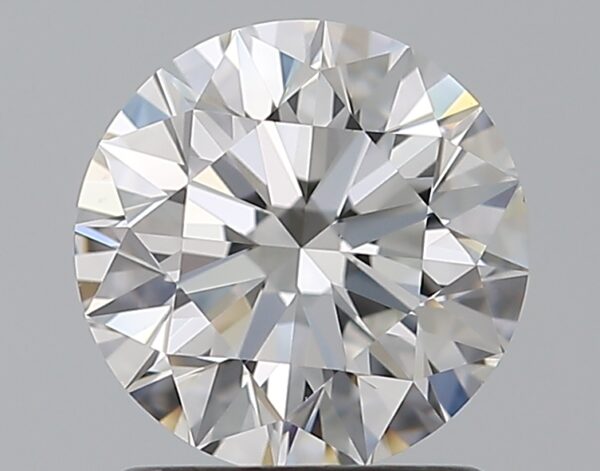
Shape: round
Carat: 1.21
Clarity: VS1
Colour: E
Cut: EX
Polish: EX
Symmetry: EX
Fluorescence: N
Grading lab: GIA
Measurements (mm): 6.75 x 6.8 x 4.25